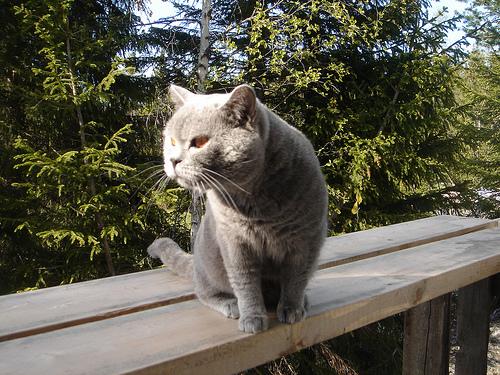
Breed: British Shorthair